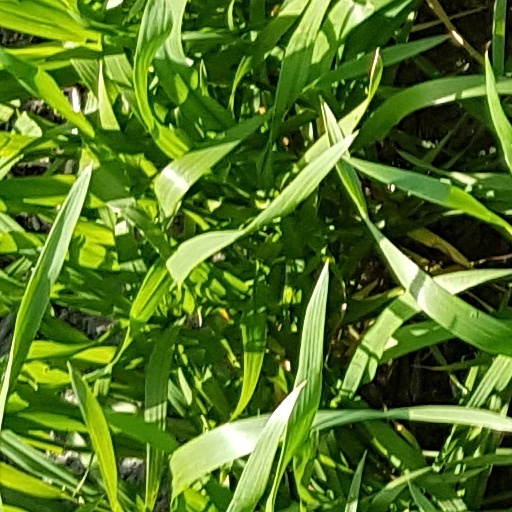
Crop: wheat